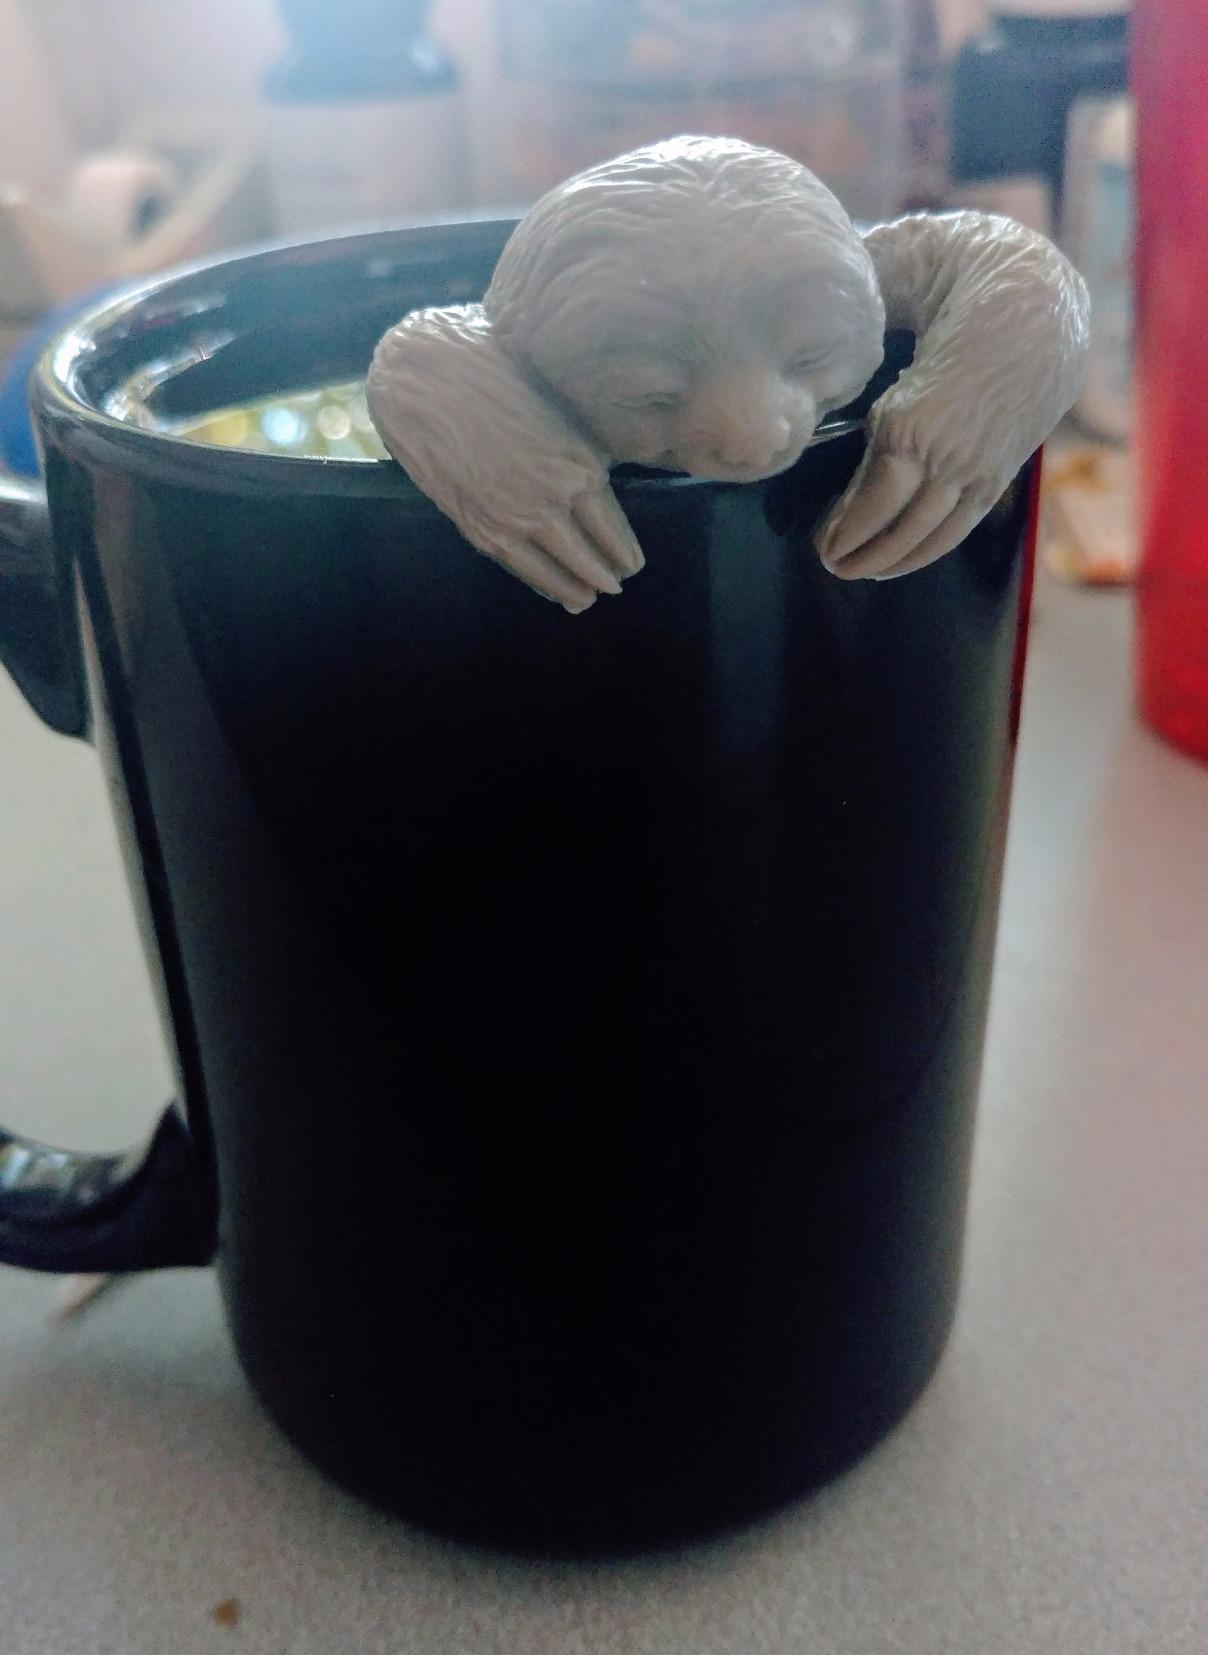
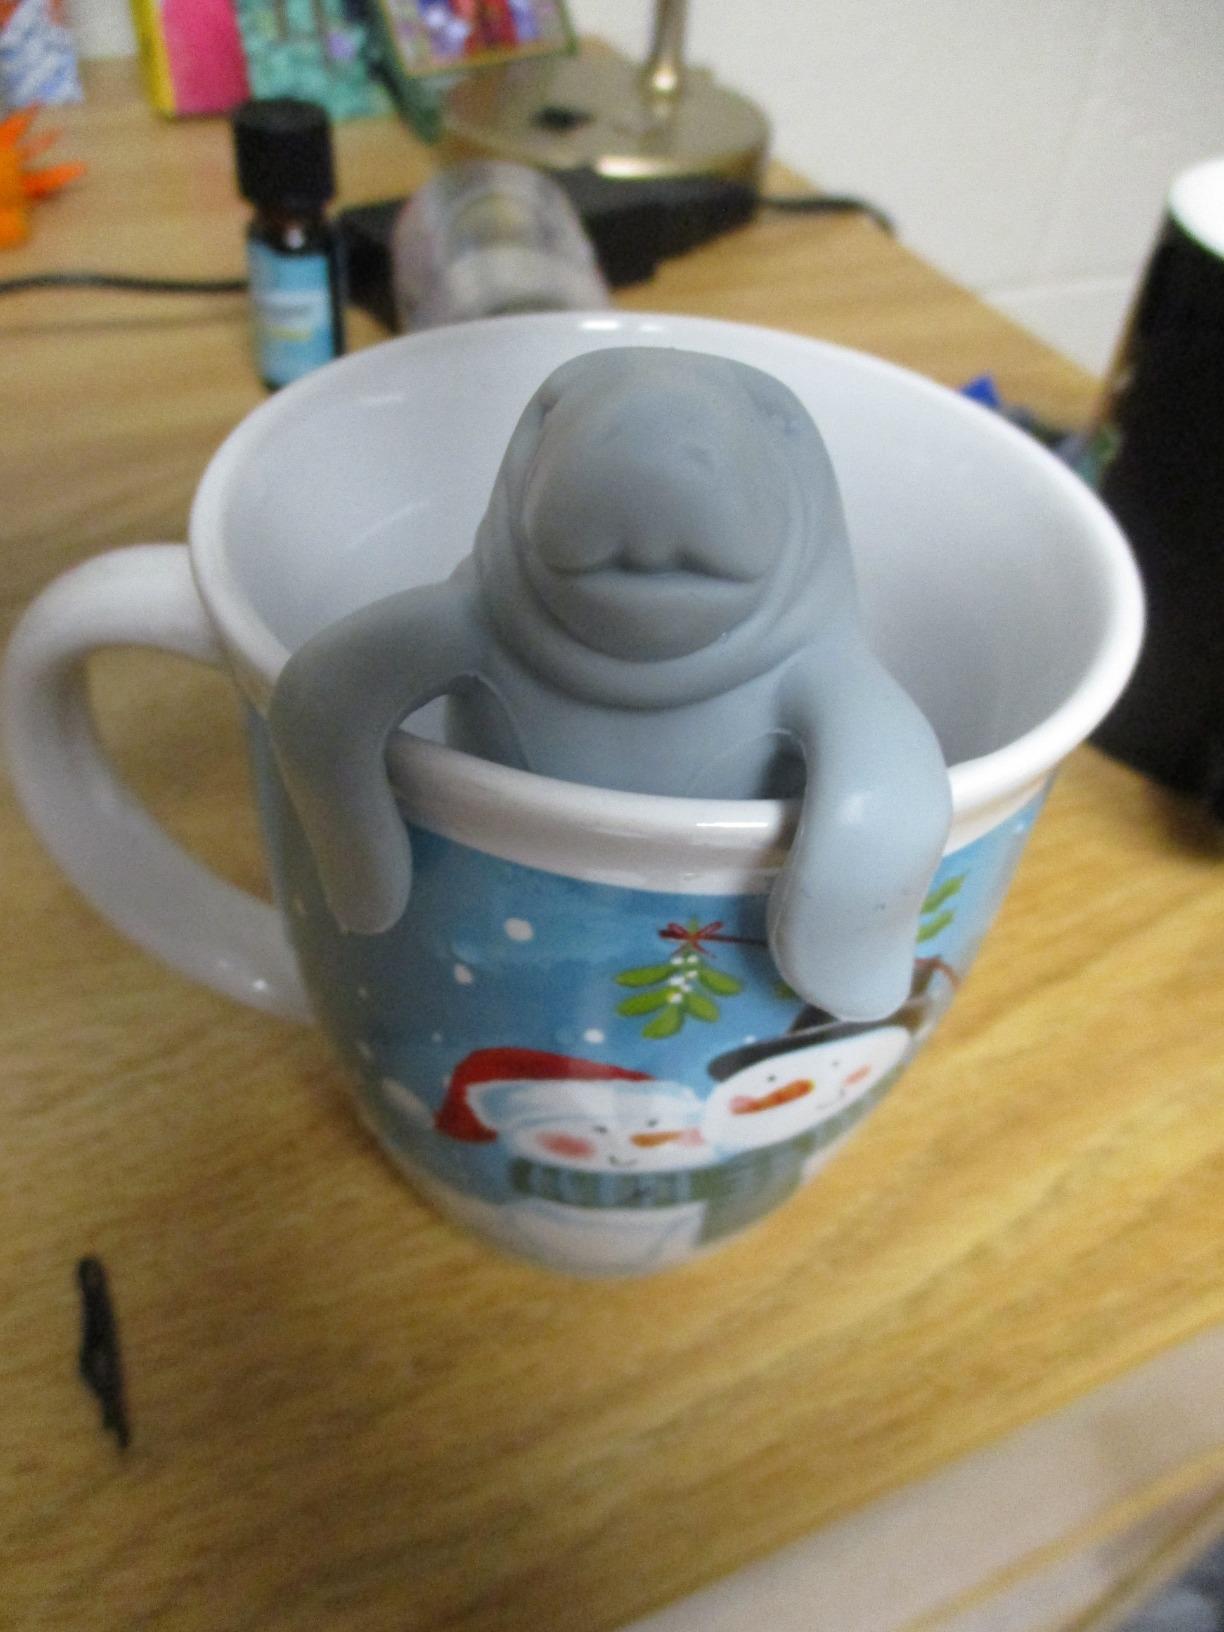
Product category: items_tea
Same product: no